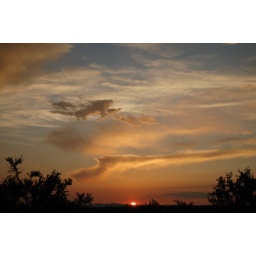
My kids say it looks like a gun with some kind of flying creature above it